Battle of Hartville

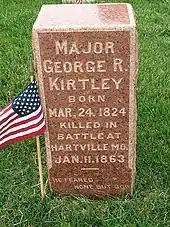
Major George R Kirtley Grave Marker in the Springfield National Cemetery

Elements of both sides observed the other withdrawing from the field as night approached, and both claimed victory as a result. The real results were mixed. From the Union command's perspective they had repulsed Marmaduke's assaults inflicting heavy casualties, but the Federals had been forced to leave the field. From the Confederate perspective Marmaduke had united his force and secured his line of withdrawal. He set up a field hospital in town and could claim to control the field briefly. However, he was compelled to make a rapid retreat into Arkansas and then an arduous trek to winter camp. Additionally, the frontal assaults had resulted in the death or mortal wounding of several senior CSA officers including: brigade commander Col. Joseph C. Porter, Col. Emmett MacDonald, Lt. Col. John Wimer, and Major George R. Kirtley.